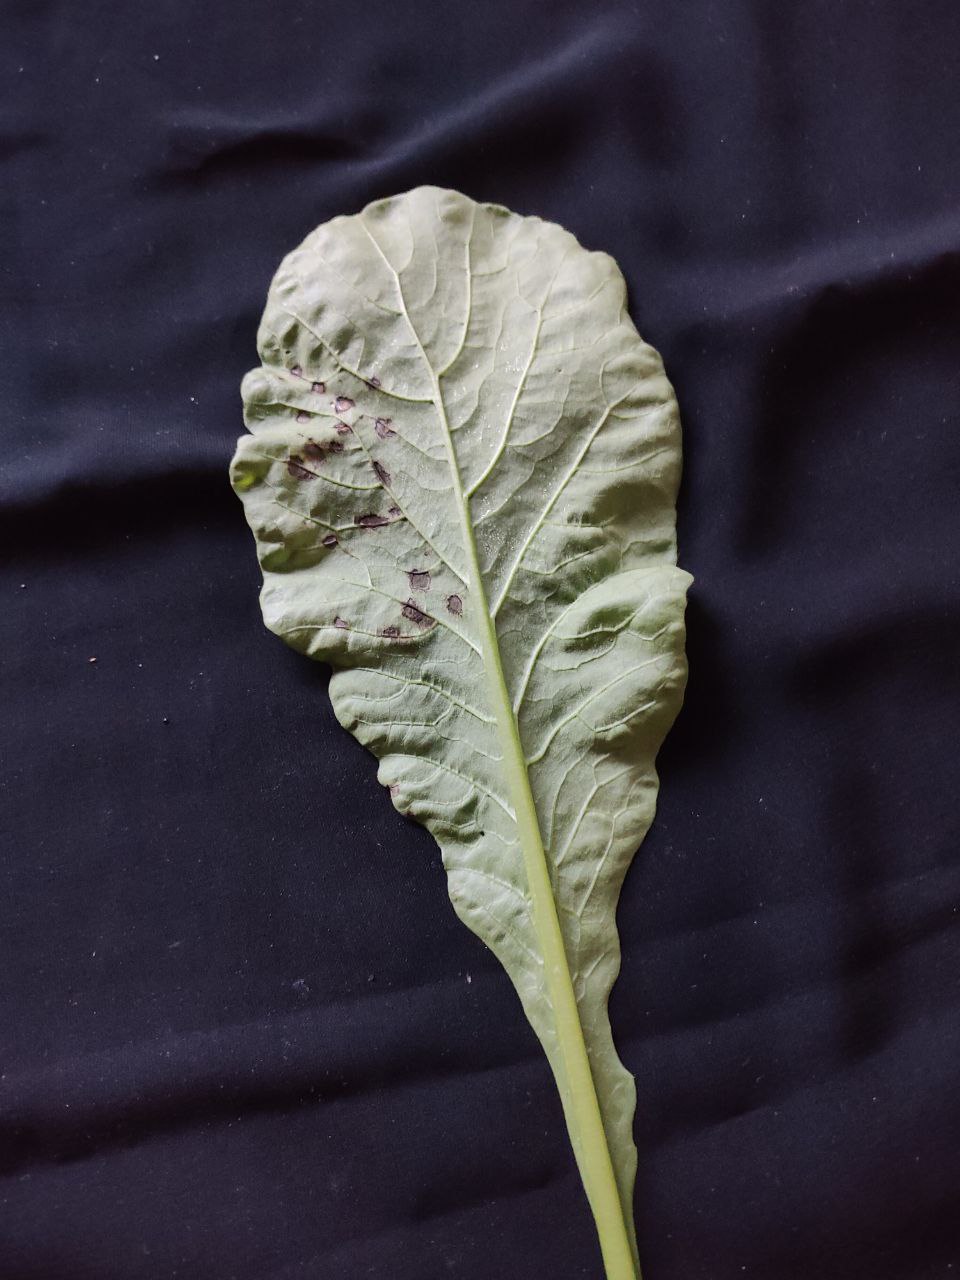
Label: Black leaf spot